Johann Georg Benda

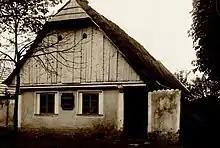
Benda family house in Benátky nad Jizerou, built 1706/07, demolished 1936

Johann Georg Benda was born in Benátky nad Jizerou, the son of a weaver, Jan Jiří Benda and his wife Dorota Brixi, daughter of the village cantor from Skalsko and member of the large Czech musical family. He was the second oldest of five brothers, four of whom achieved success as violinists and composers, Franz Benda, Georg Benda and Joseph Benda. His younger sister Anna Franziska Benda became an operatic soprano.